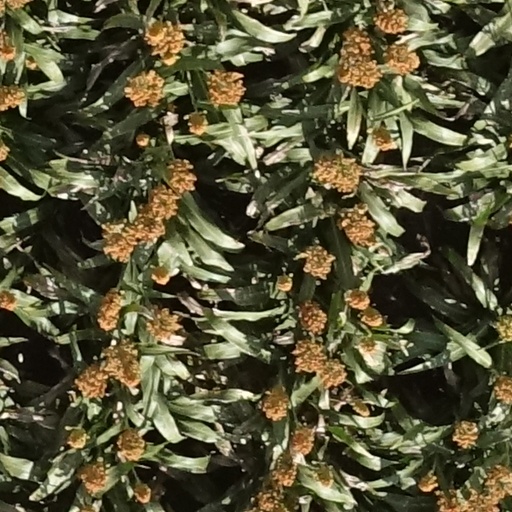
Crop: sorghum